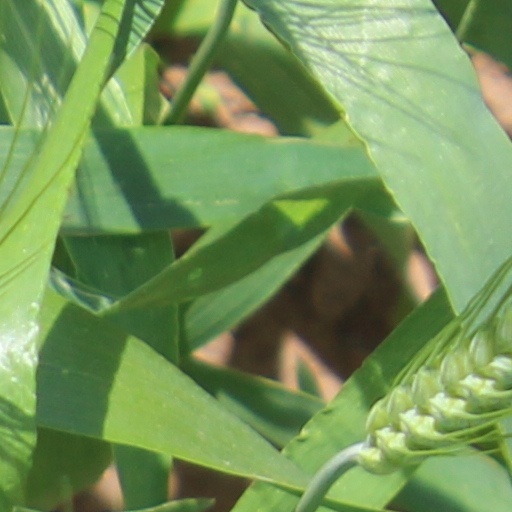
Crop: wheat